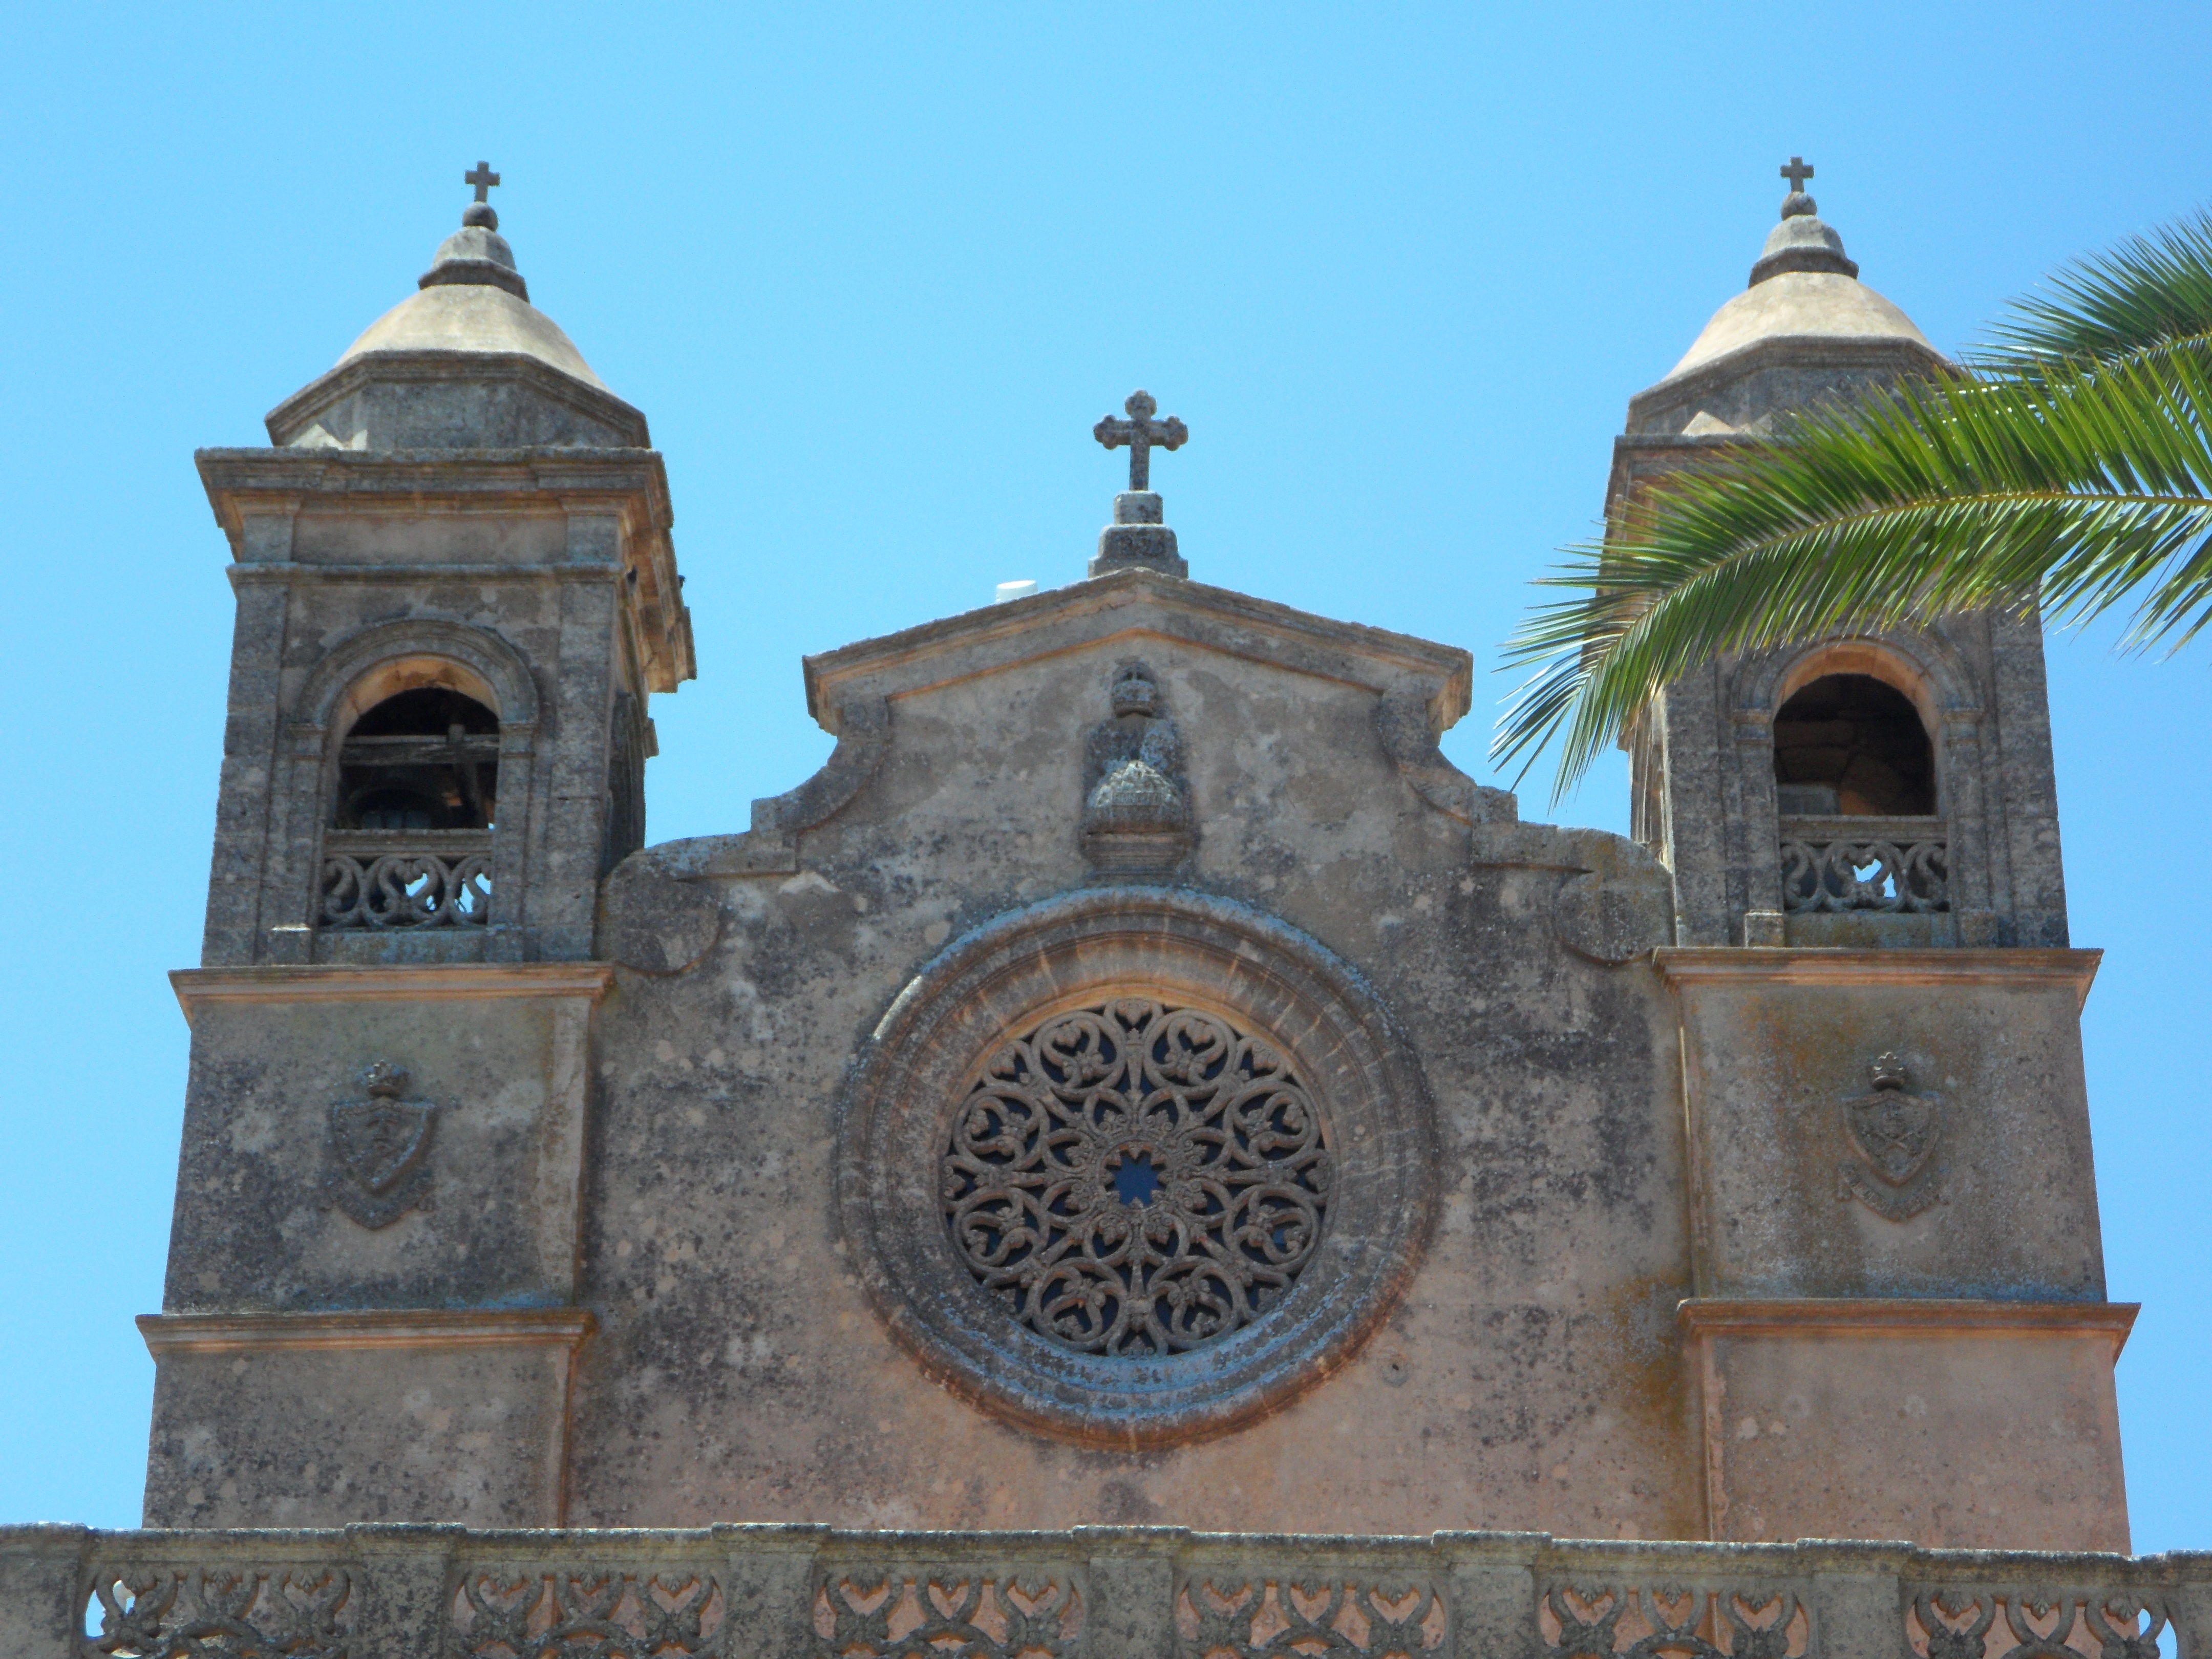
building, tower, religion, facade, church, cathedral, chapel, place of worship, bell tower, faith, monastery, mallorca, synagogue, christianity, basilica, church facade, place of pilgrimage, byzantine architecture, spanish missions in california